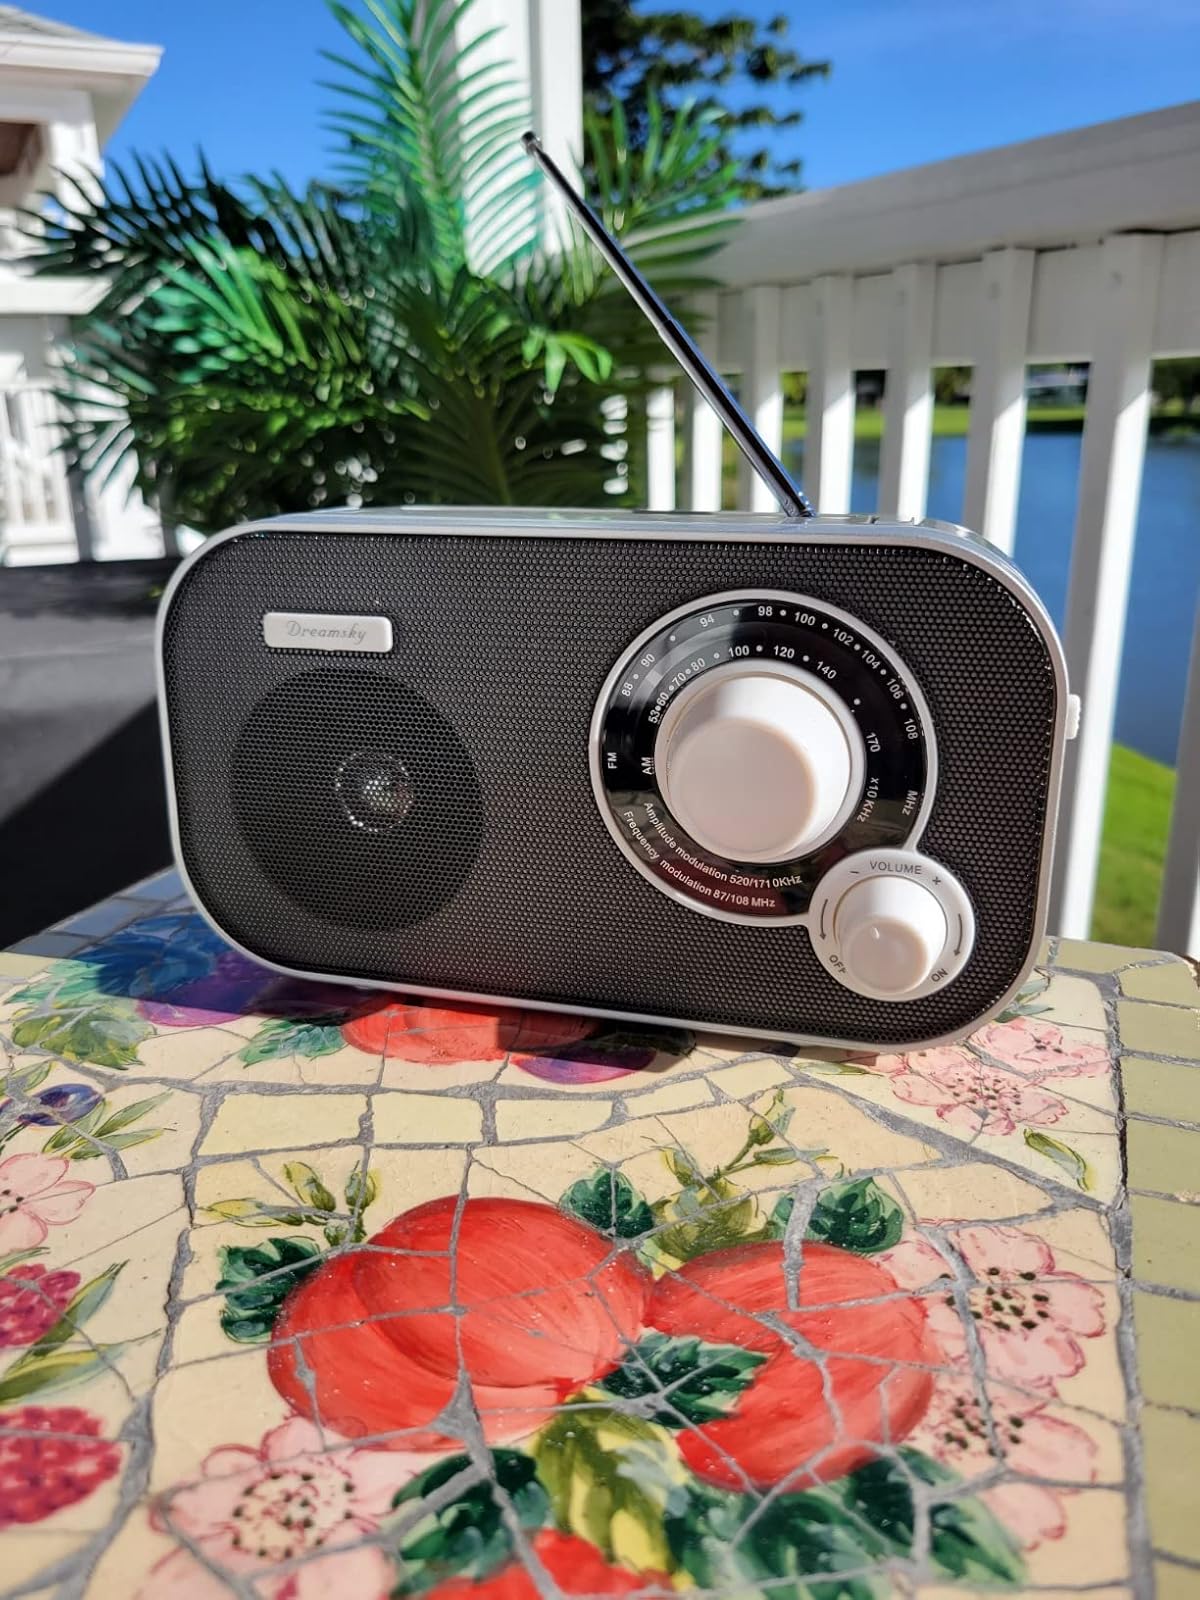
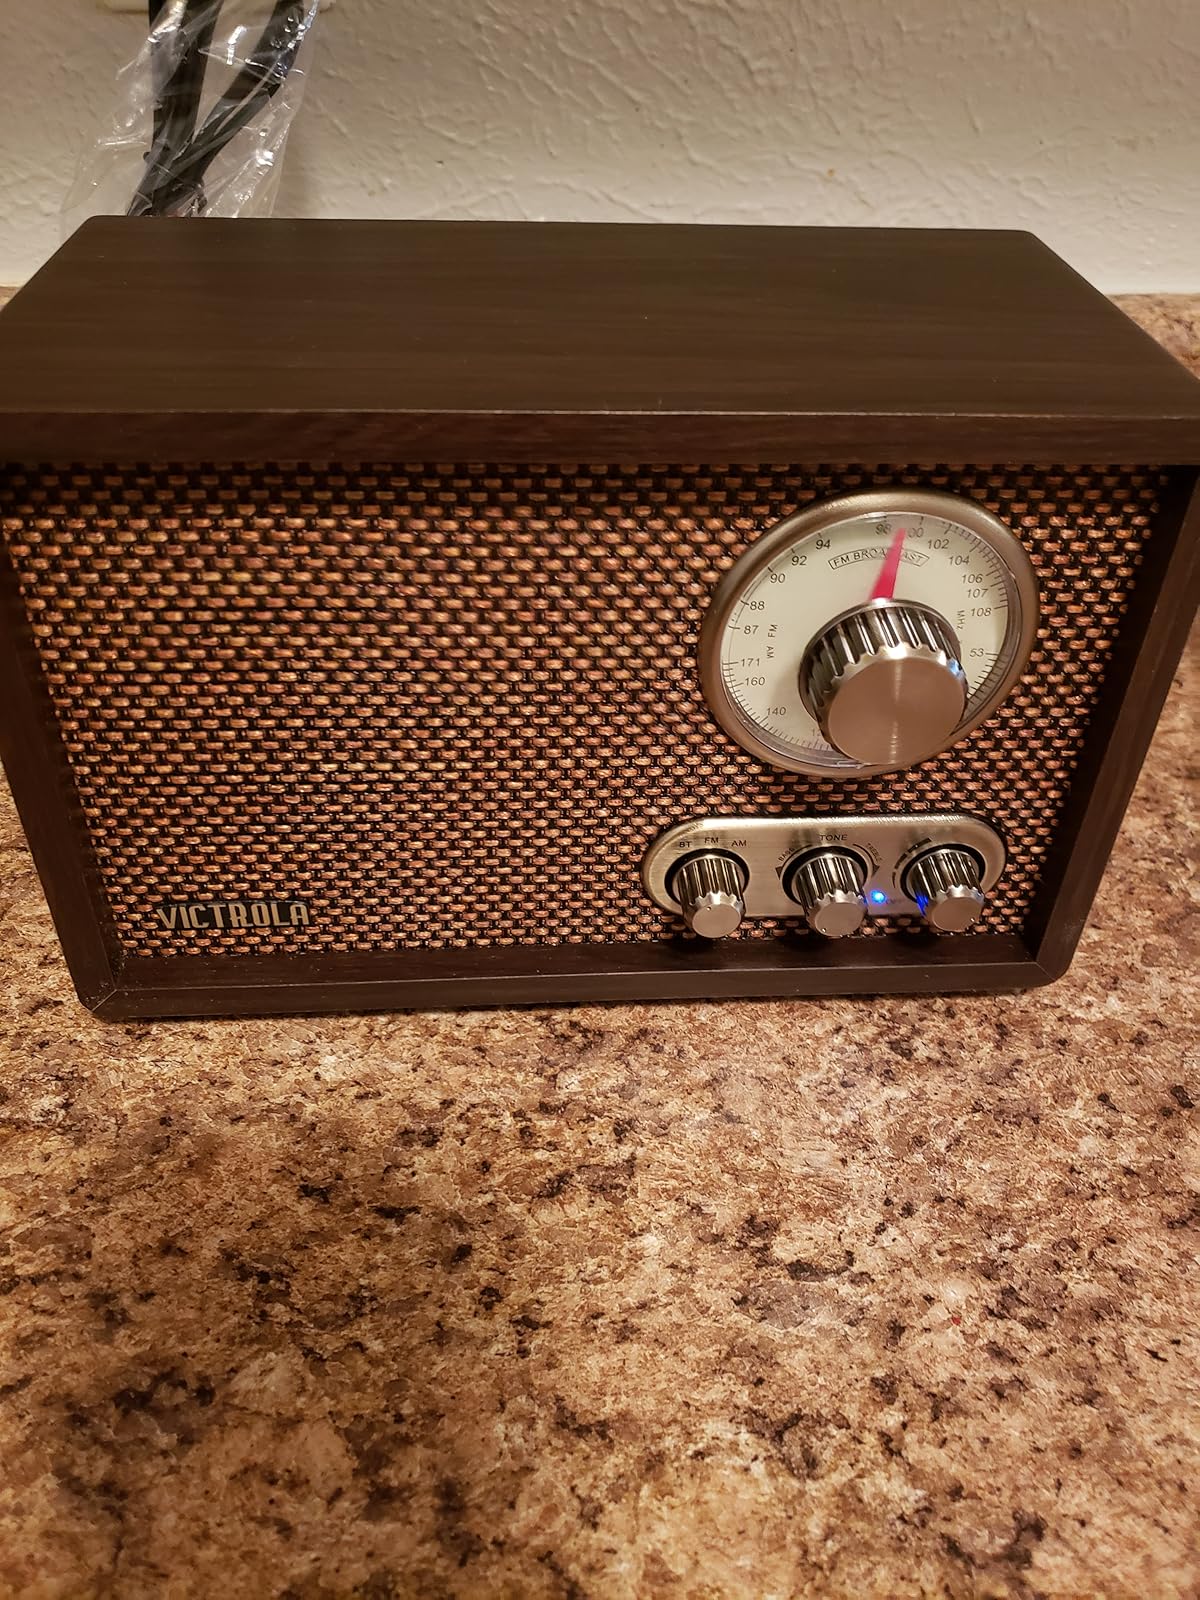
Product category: radio
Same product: no